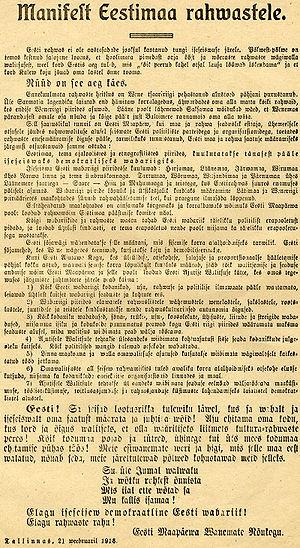
La déclaration d'indépendance de l'Estonie, aussi appelée Manifeste des Peuples d'Estonie, est l'acte fondateur de la république d'Estonie en date du 24 février 1918. Elle est célébrée le 24 février, le Jour de l'indépendance.